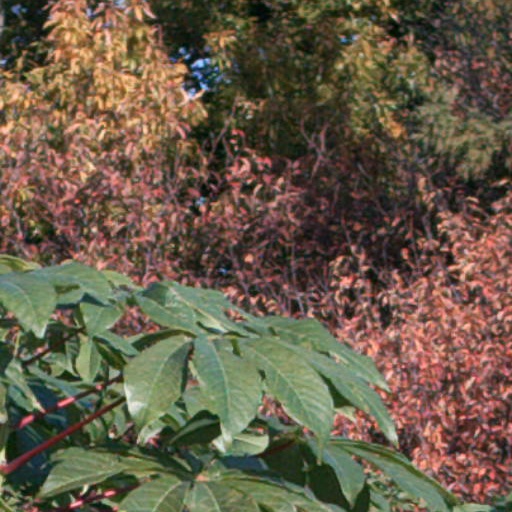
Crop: cassava